Xande de Pilares

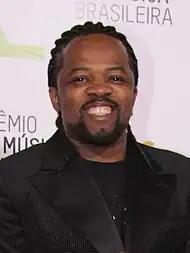
Xande de Pilares at the Prêmio da Música Brasileira in 2015.

Xande de Pilares was born on 25 December 1969 in Rio de Janeiro. Until he went to live in the neighborhood of Pilares, from which partly inspired his stage name, Xande lived in various other neighborhoods. Part of his childhood was spent living in the community of Chacrinha, located in the complex of Morro do Turano in the Tijuca neighborhood, passing part of his time with Acadêmicos do Salgueiro samba school; He stayed there until his house was destroyed in a storm. He would have to move afterwards to Morro do Andaraí, and afterwards, in the city of São Gonçalo.